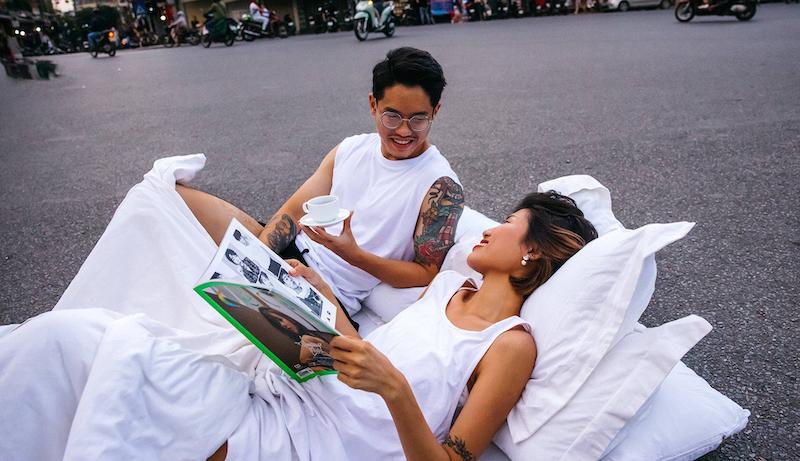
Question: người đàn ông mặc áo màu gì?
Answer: màu trắng